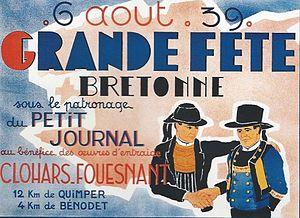
Clohars-Fouesnant
Clohars-Fouesnant [klɔaʁ fwenɑ̃] est une commune rurale du département du Finistère, dans la région Bretagne, en France.